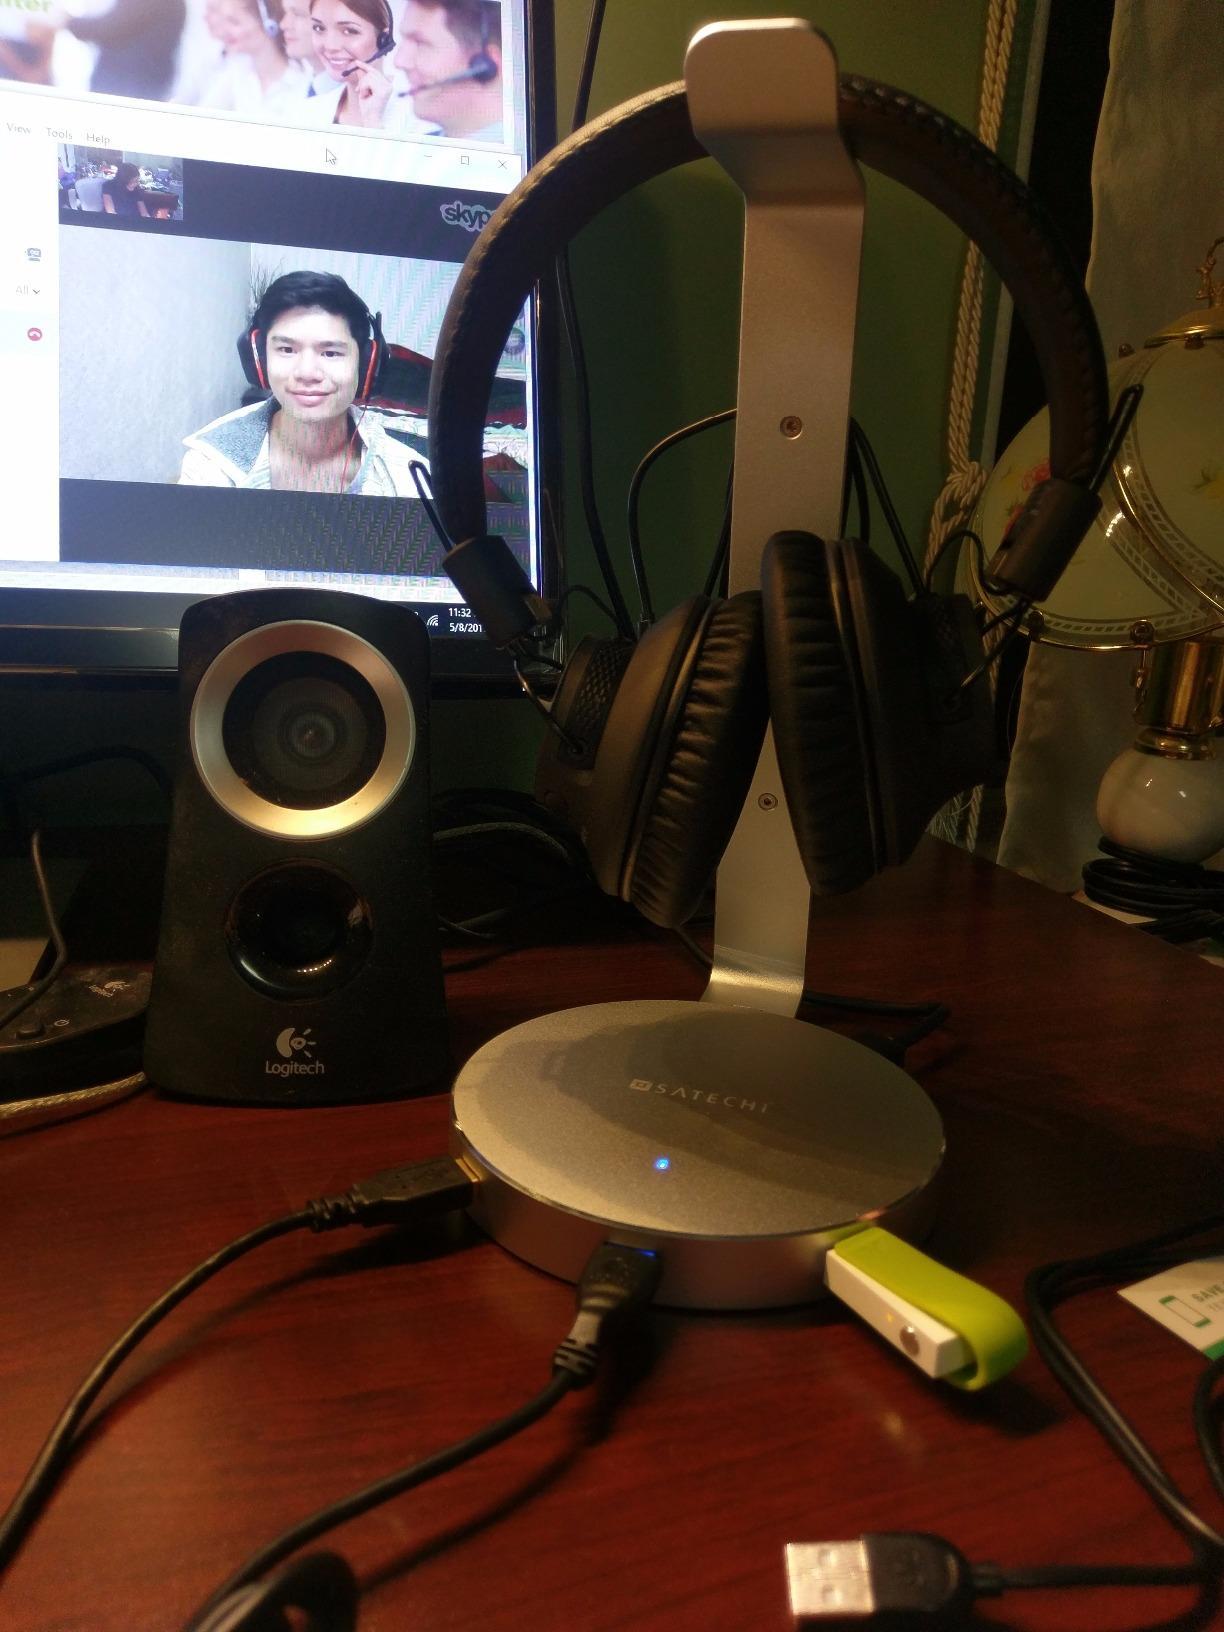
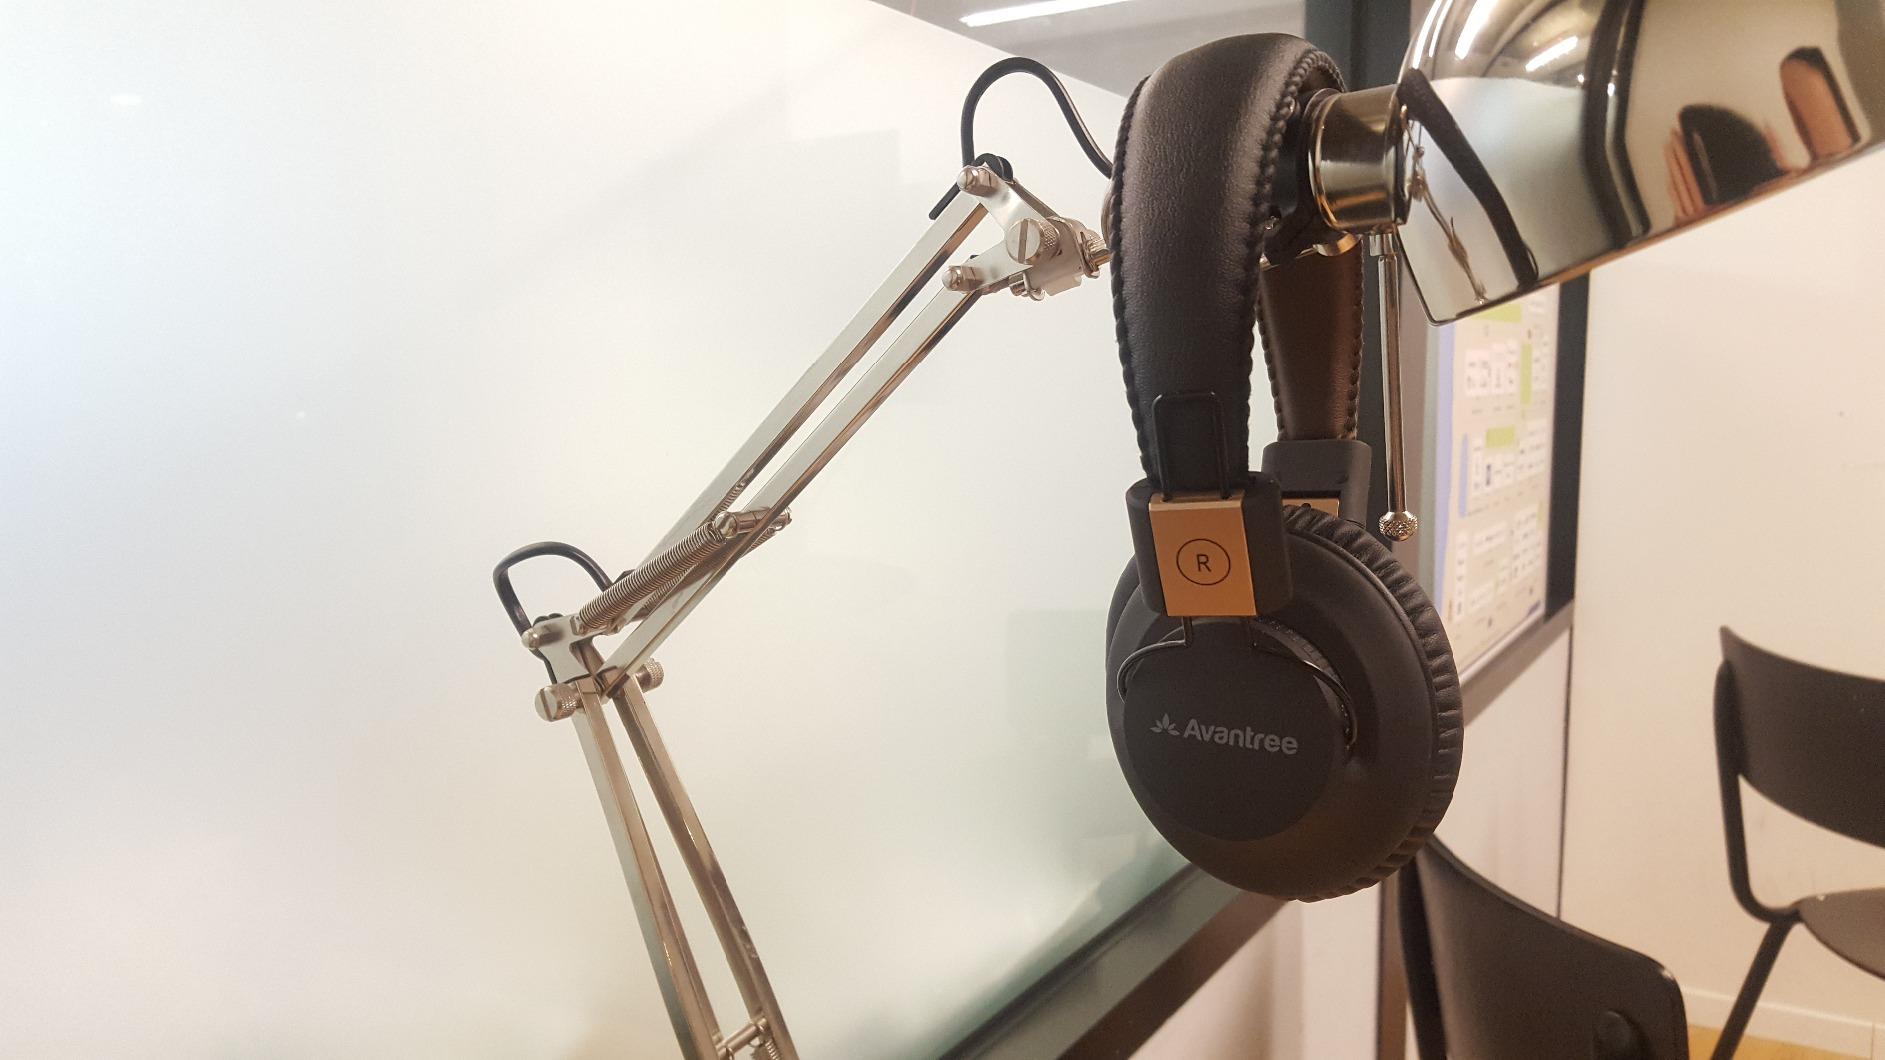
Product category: headphones
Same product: yes